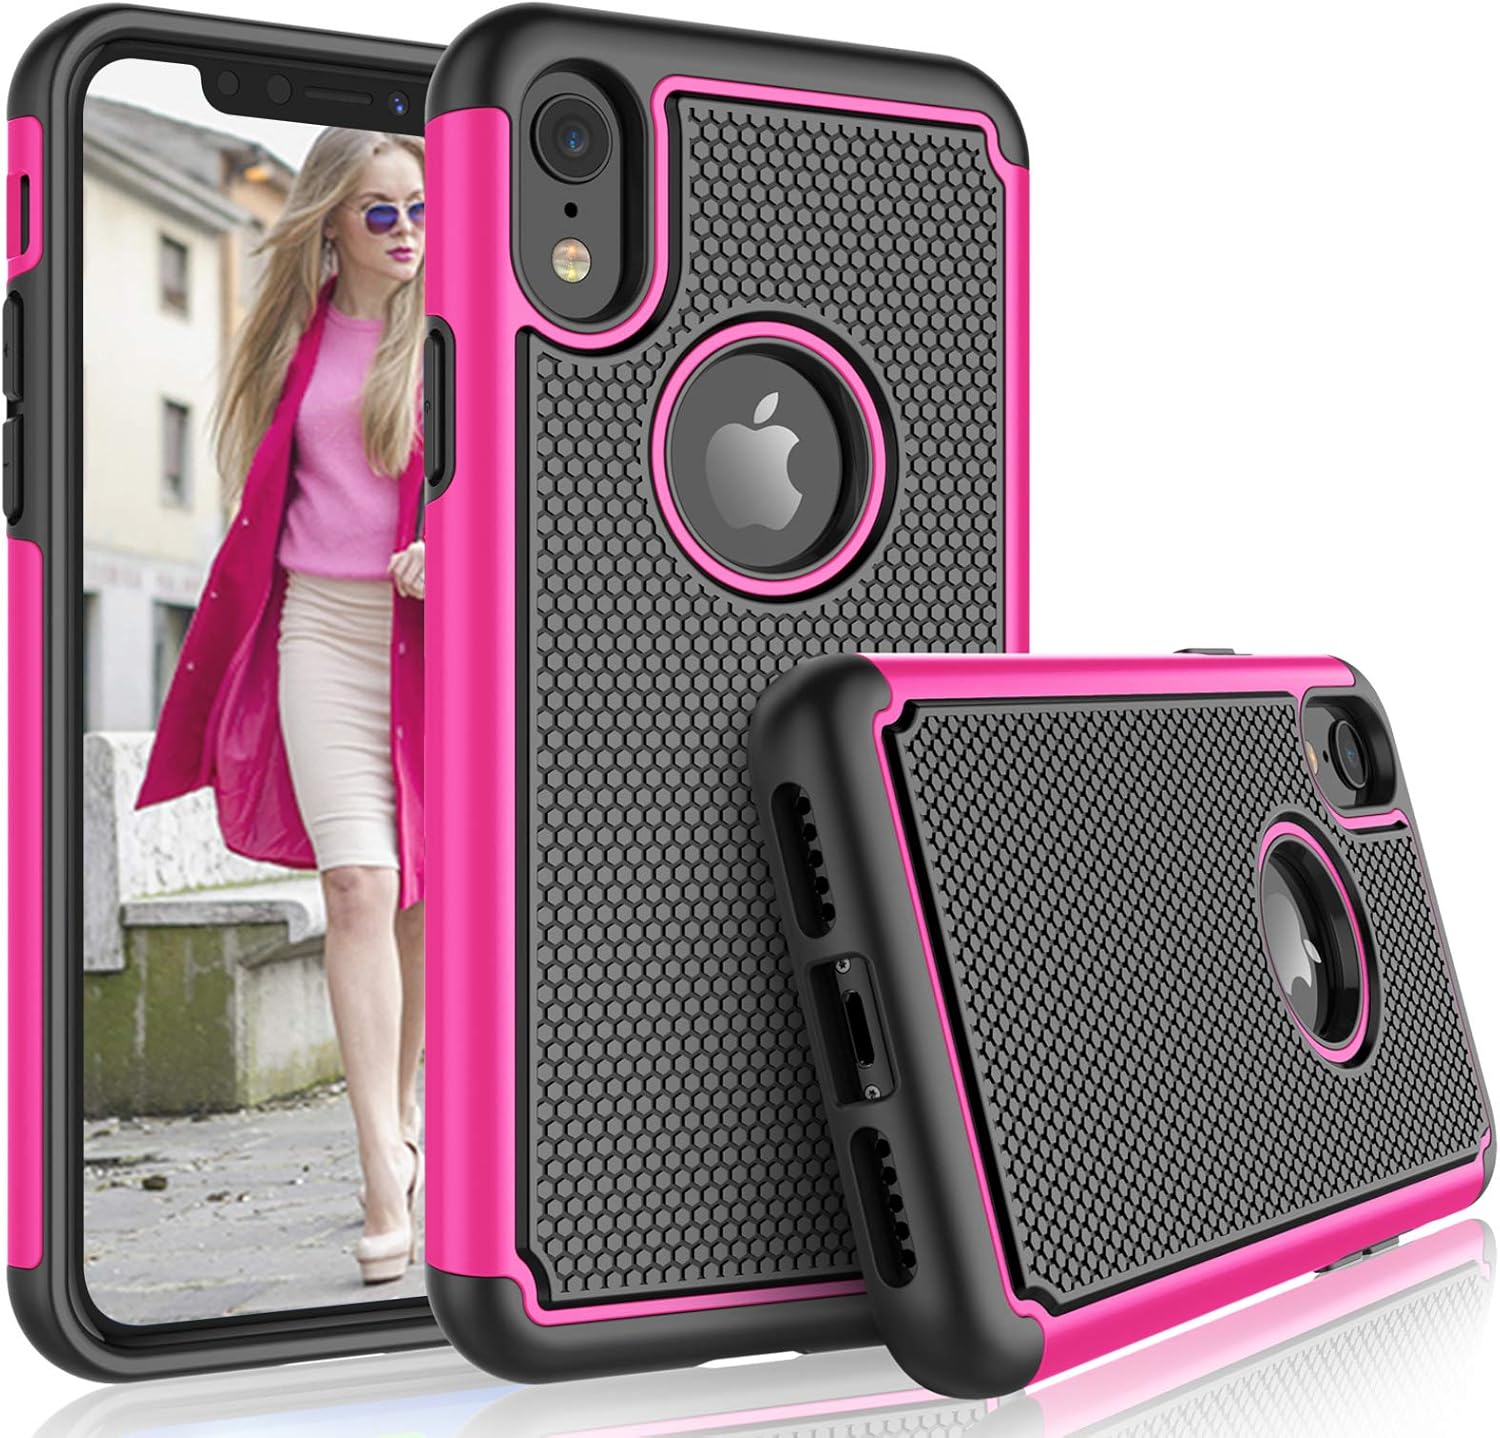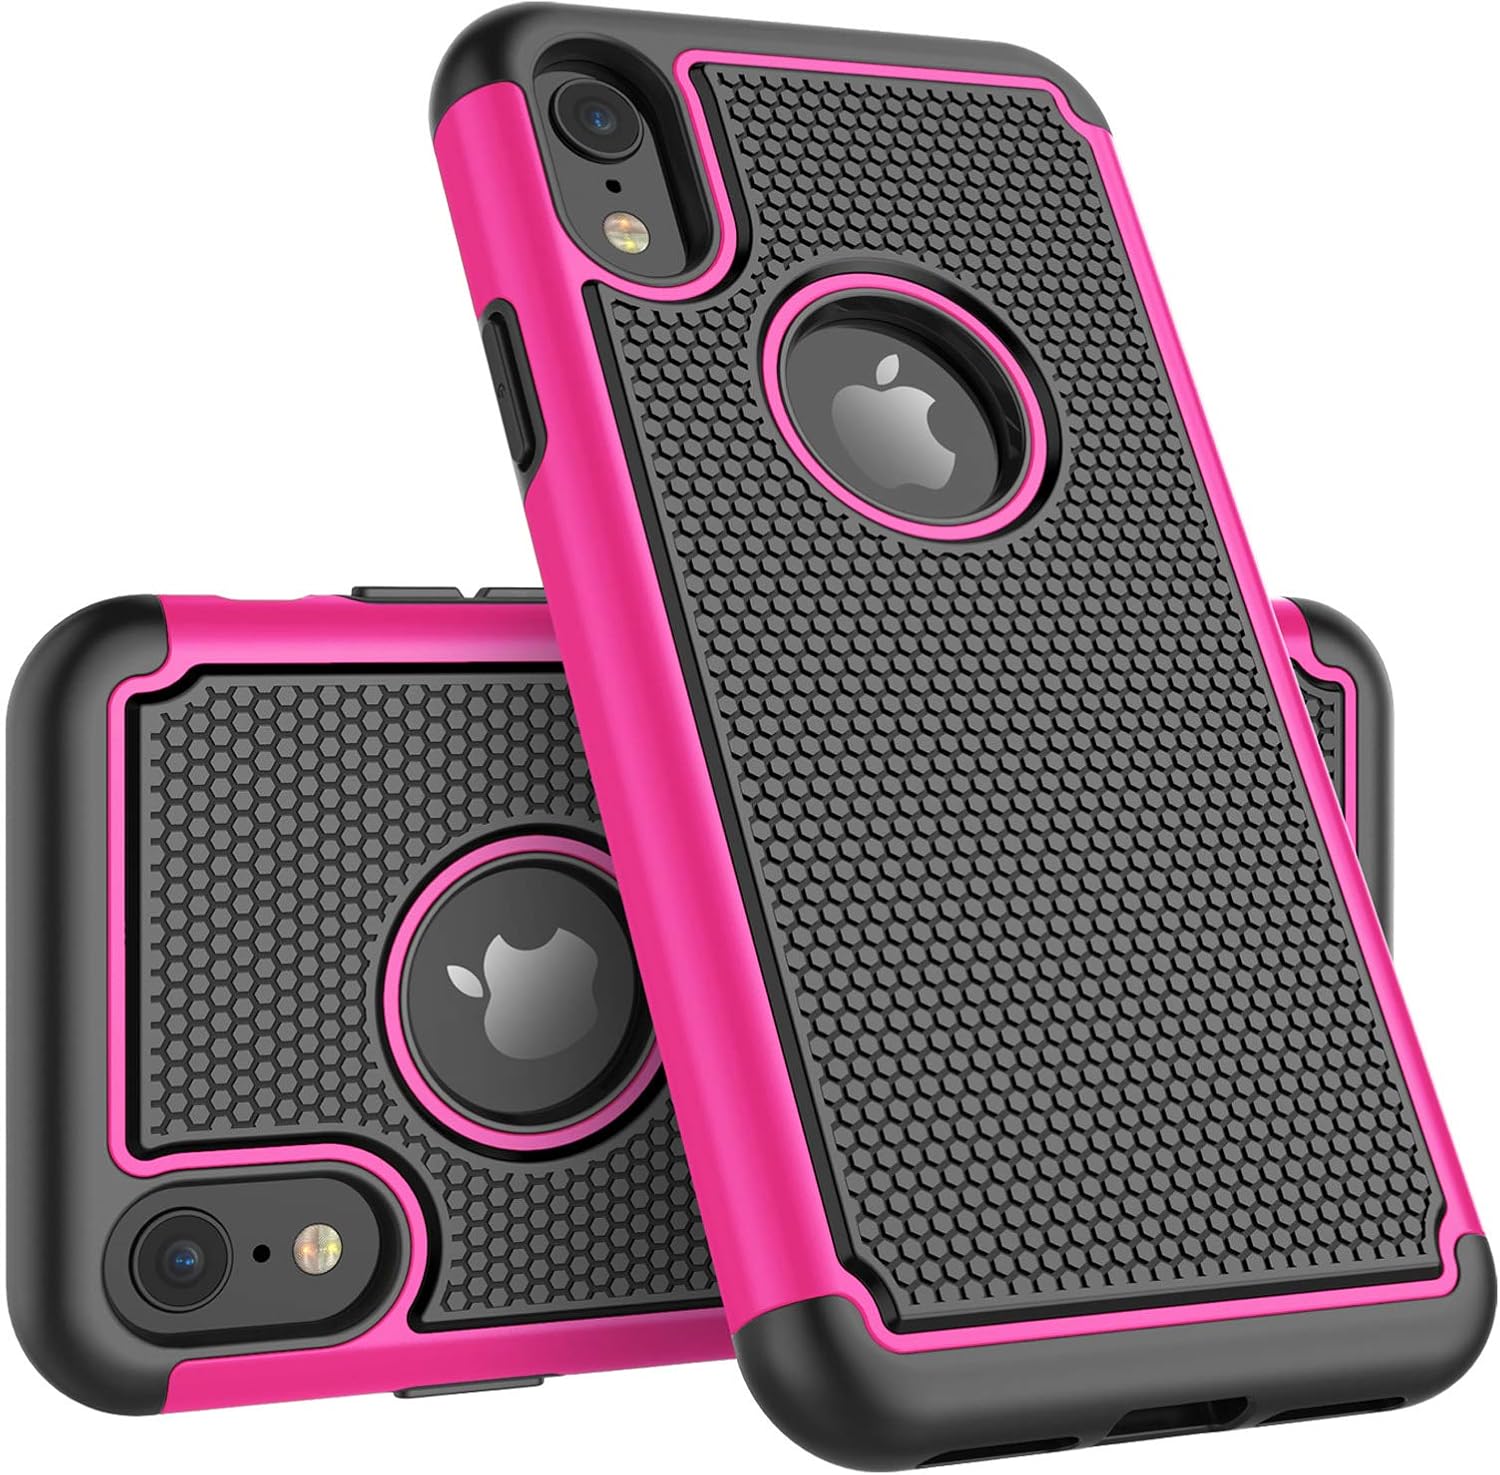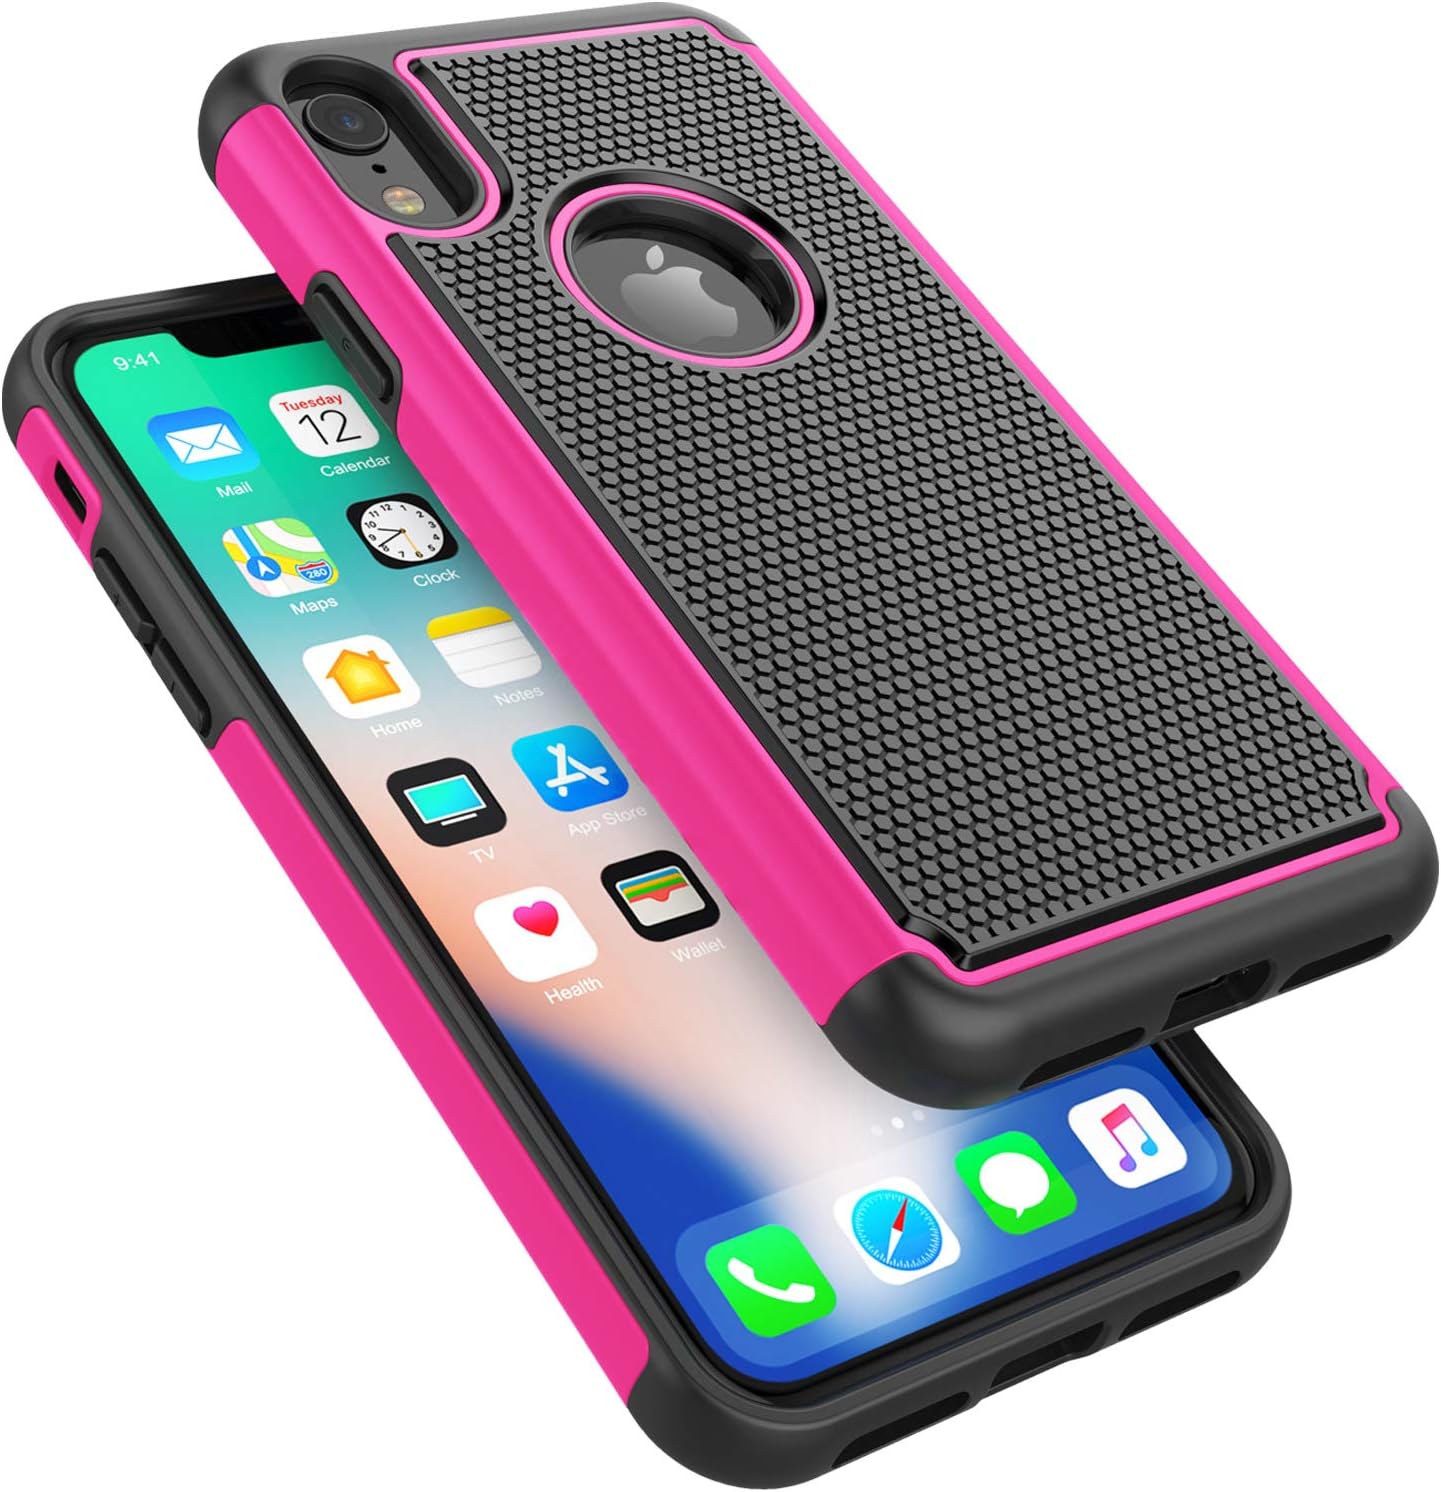
Tekcoo for iPhone XR Case / (6.1") iPhone XR Case for Girls, [Tmajor] Shock Absorbing [Rose] Rubber Silicone & Plastic Scratch Resistant Bumper Grip Cute Sturdy Hard Cases Cover
Category: Cell Phones & Accessories
Only Fit iPhone XR (6.1 inch screen display) released on 2018 Features:  -100% Brand New and good quality -Durable 2 layers design, shock absorption -Perfect fit for your iPhone XR (6.1 inch display) Released in 2018 -Rubberized Polycarbonate Armor outer hard case Silicone Inner layer cushions and shields your phone from damage -Conveniently designed to provide quick access to all touch controls, features, and ports -Camera lens opening -Access to all buttons and controls, no need to remove when charging, plugging in, adjusting volume or switching on/off -Full access to user interface, camera lens, headphone jack, speakerphone and microphone -Secure snap-on back case while Easy to remove -Design: 2 piece combo -Color: Choose your color  Package Includes: - 1 x Tekcoo Tmajor Series iPhone XR Case in Tekcoo Retail Package
Features: Tekcoo iPhone XR Case,Tekcoo Tmajor Series Dual Layer Armor Rugged Case ,Perfectly Fit Apple iPhone XR (6.1 inch display) Released on 2018 AT&T Sprint Verizon T-mobile International unlocked U.S. Cellular All Carriers. | Tekcoo iPhone XR Cover,Reinforced Corner Increase Shock Absorbing when your Phone is Dropping on the ground. Silicone Inner layer cushions and shields your phone from damage. | Tekcoo iPhone XR Phone Case For Girls Boys Ladies Women Men, Ergonomic Grip Designed For a Secure Yet Comfortable Grip Of Phone, Full access to user interface, camera lens, headphone jack, speakerphone and microphone. | Case For iPhone XR, Raised Lip For Screen Protection ,Avoid Your Phone's Screen Touch The Table Directly, SCREEN PROETCTOR DOESN'T INCLUDES. | Tekcoo 2018 iPhone XR Case,Inner Honeycomb Pattern That Absorbs And Disperses The Shock From Drops and Bumps.